2000 Belgian Grand Prix

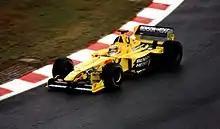
Jarno Trulli qualified in the front row of the grid, behind Mika Häkkinen.

There were four practice sessions preceding Sunday's race, two one-hour sessions Friday and two 45-minute sessions on Saturday. Conditions were dry for the Friday morning and afternoon practice sessions. A dense layer of dust was gradually cleared from the track. Coulthard set the first session's fastest time with a lap of 1 minute, 53.398 seconds, eight-tenths of a second quicker than Michael Schumacher. Häkkinen had the third-fastest time, with Jarno Trulli for Jordan, Barrichello and British American Racing's (BAR) Jacques Villeneuve in the next three positions. The two Benetton drivers were seventh and eighth (with Wurz ahead of Fisichella), and the Williams cars of Ralf Schumacher and Button completed the top ten. Alesi's Prost had a fuel-pressure problem which prevented him from completing a timed lap, and he was the slowest overall. Button almost hit the tyre wall at La Source and avoided losing control of the rear of his car under braking for the Bus Stop chicane. Ferrari limited their running during the session to limit their tyre usage.